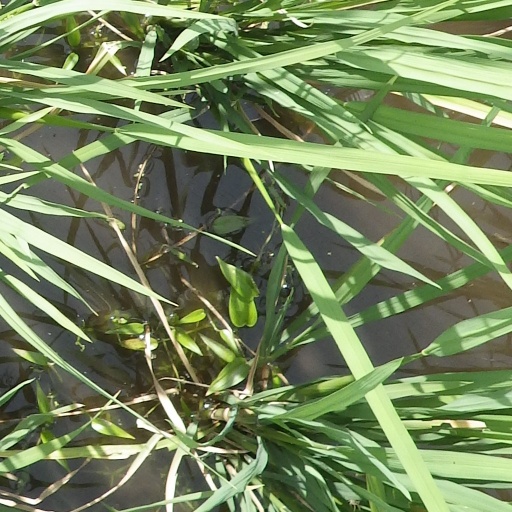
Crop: rice